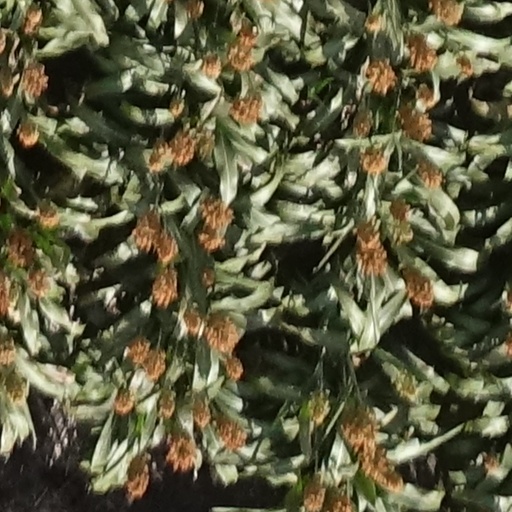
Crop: sorghum